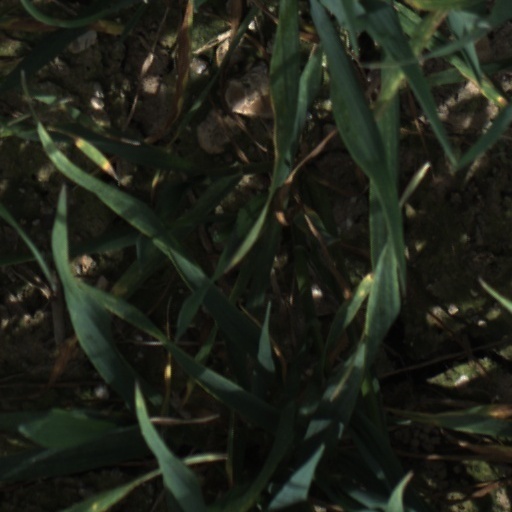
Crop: wheat